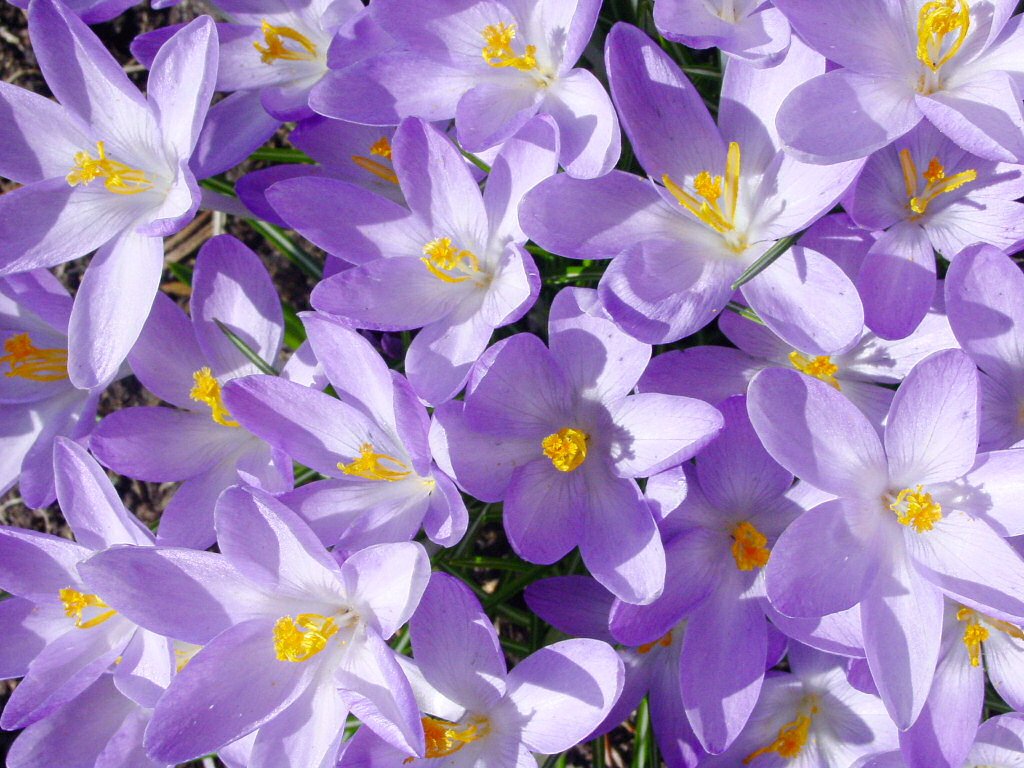
blossom, plant, flower, purple, petal, bloom, spring, flora, crocus, flowering plant, land plant, iris family